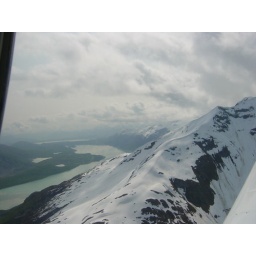
Small plane flight over the Alaskan mountains and glaciers. Awesome!